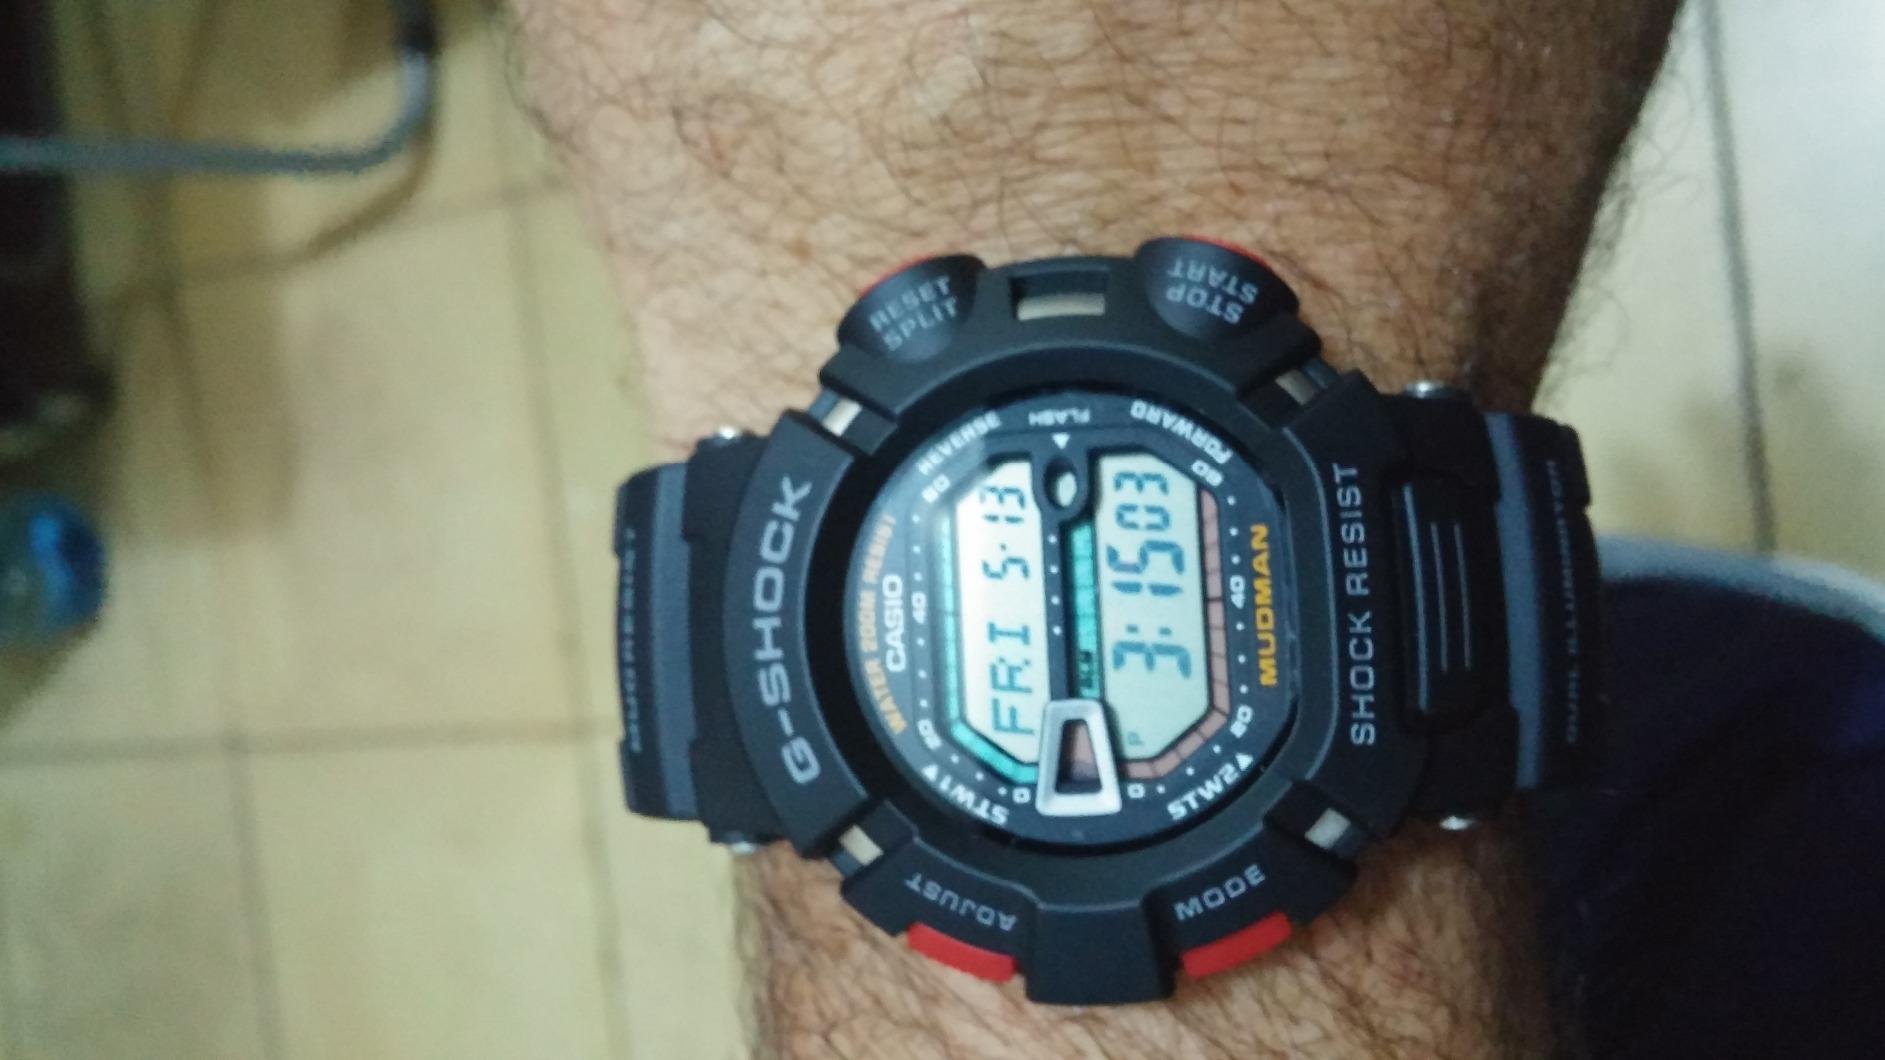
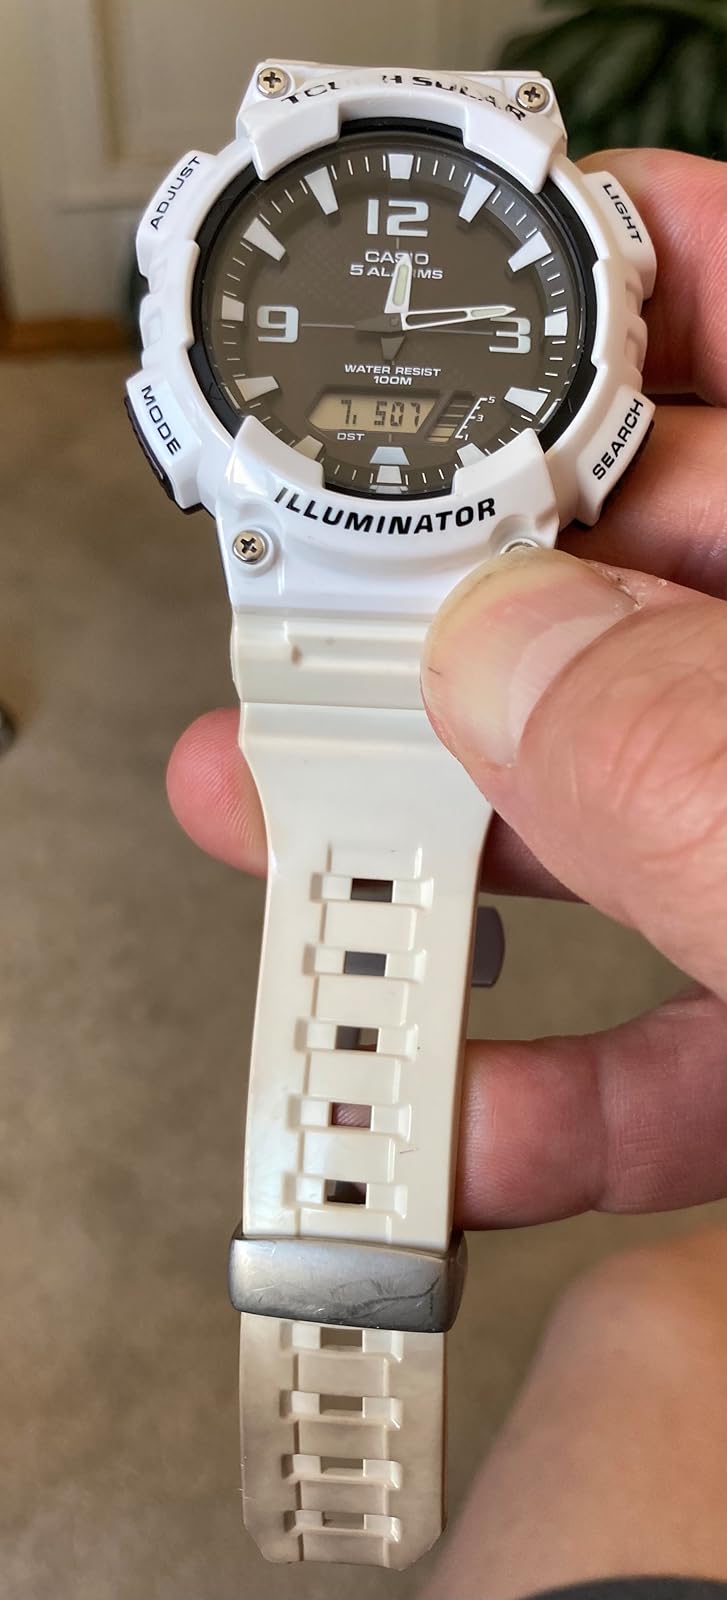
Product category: accessories_watch
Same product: no